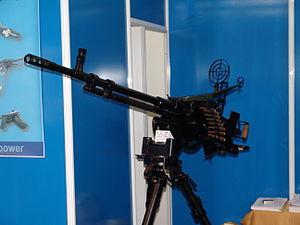
La DShK 1938 est une mitrailleuse lourde soviétique anti-aérienne tirant des cartouches 12,7 × 108 mm, également utilisée comme mitrailleuse lourde pour l'infanterie. Elle est principalement utilisée pendant la Seconde Guerre mondiale sur un affût sur roue ou un trépied et jusqu'à aujourd'hui par plusieurs armées à travers le monde comme arme d’appui pour l'infanterie ou monté sur des véhicules.